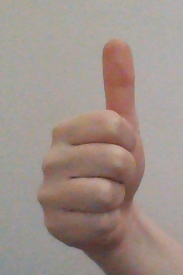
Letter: aleff